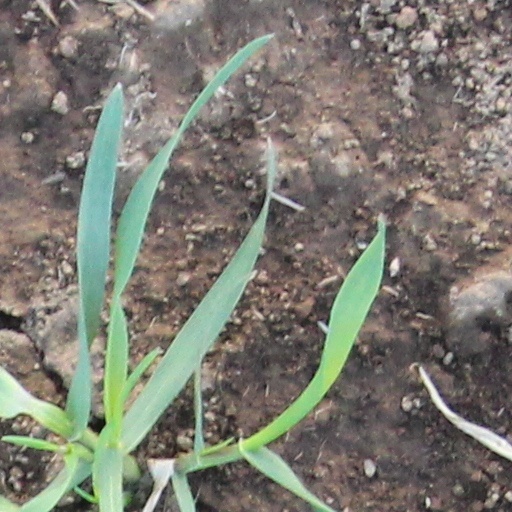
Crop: wheat